Darryl Monroe

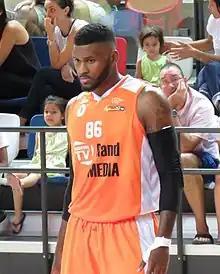
Monroe with Maccabi Rishon LeZion in 2015

Darryl Monroe Jr. (born January 30, 1986) is an American professional basketball player for the Changwon LG Sakers of the Korean Basketball League (KBL). A power forward/center, he played college basketball for Central Florida CC and George Mason University before playing professionally in the Netherlands, France, Spain, Italy, Israel, Turkey and South Korea. Playing for Maccabi Rishon LeZion, he was named the 2016 Israeli Basketball Premier League MVP, and the 2016 Israeli Basketball Premier League Finals MVP.